National Institute of Migration

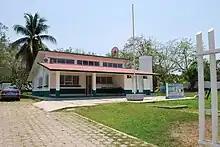
INM office in Frontera Corozal, Chiapas

During the Presidency of Carlos Salinas de Gortari, the "Paisano" program was created to assist Mexican nationals returning to Mexico for temporary visits.